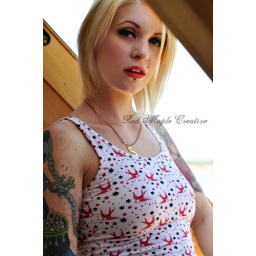
Spent a lovely weekend by the river in a nice huge house with close friends so had some fun with the camera!